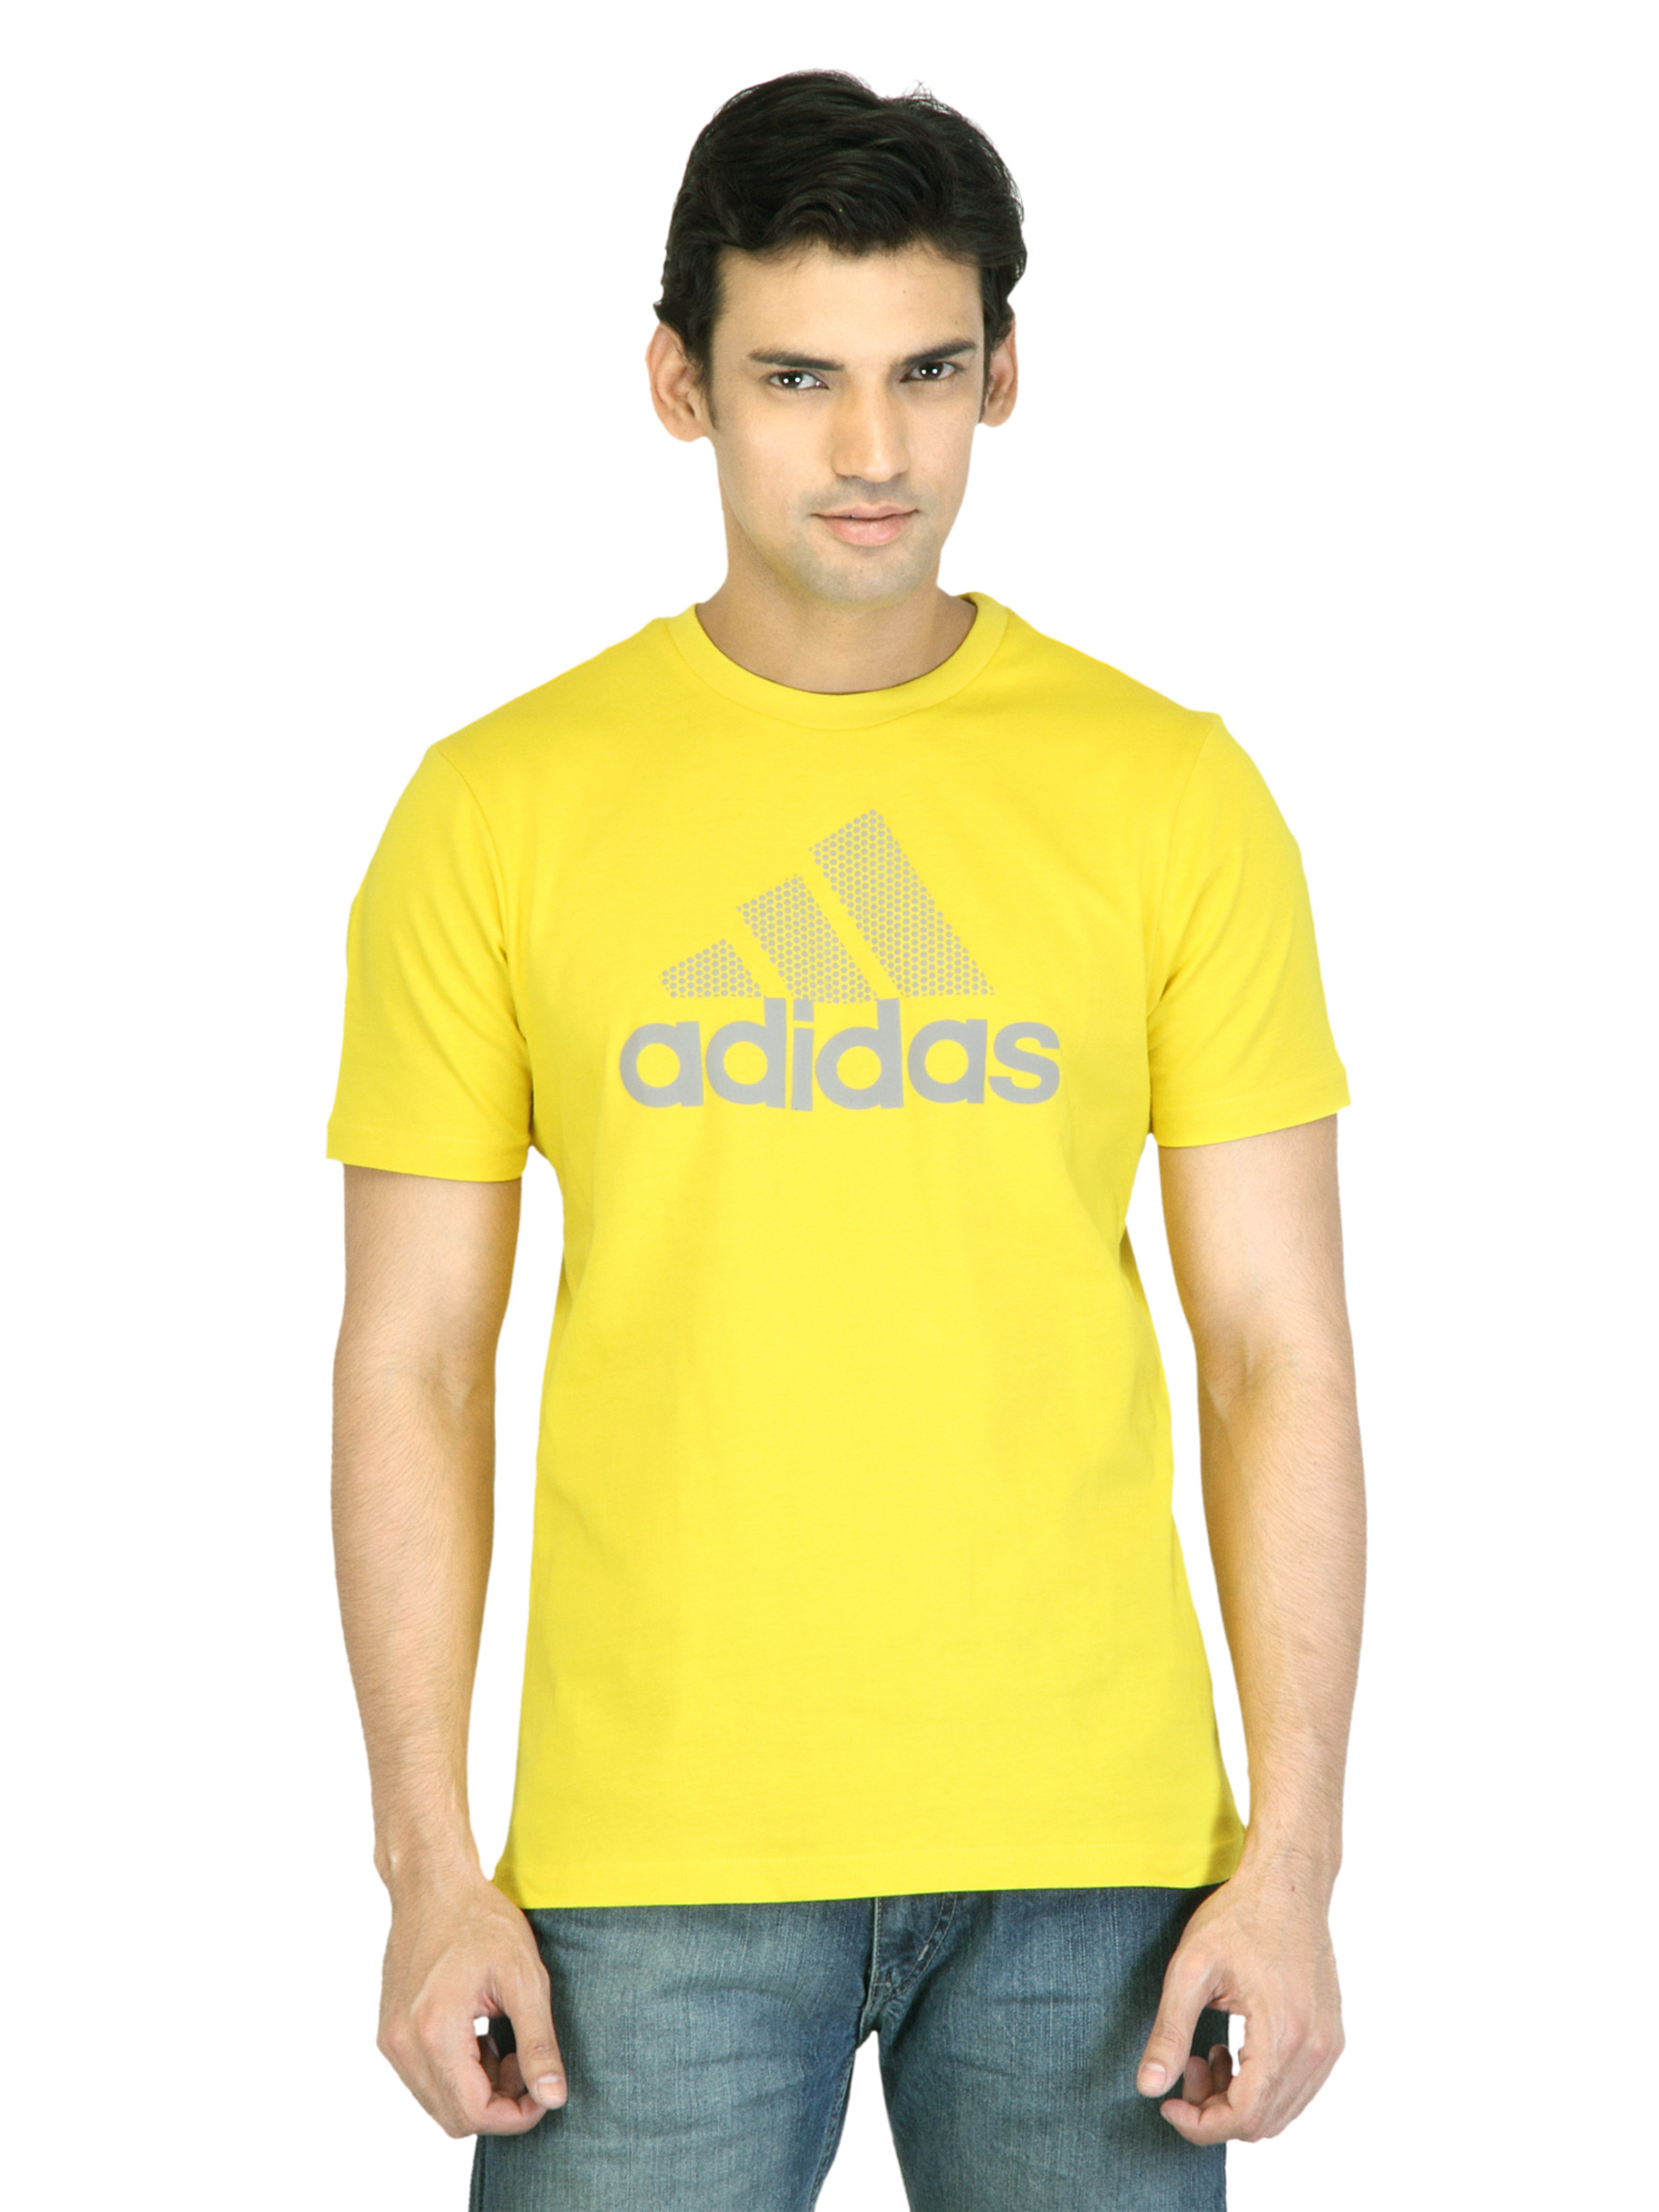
ADIDAS Men Yellow Printed T-shirt
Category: Apparel / Topwear / Tshirts
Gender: Men
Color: Yellow
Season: Spring 2012
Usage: Casual